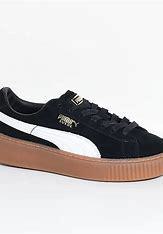
Brand: Puma
Model: Suede Platform